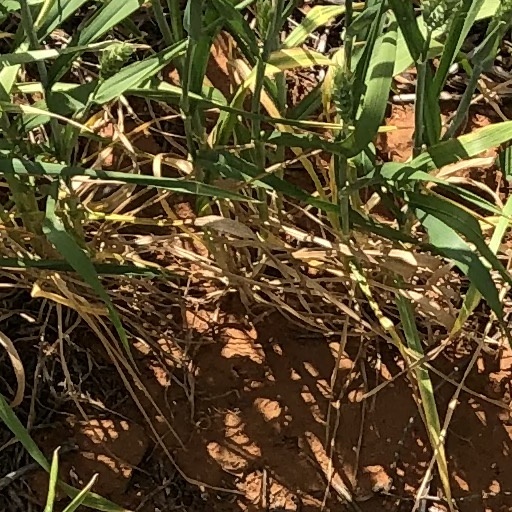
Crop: wheat